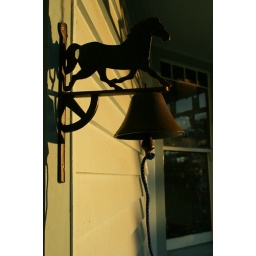
Didn't intend to take this, just saw it as walking in the front door after taking horse photos.........